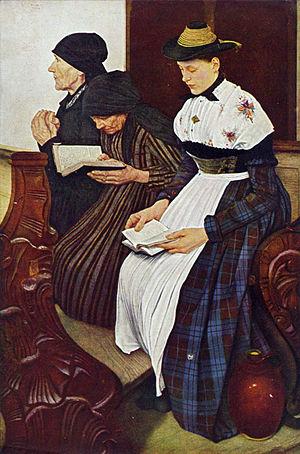
Le Cercle de Leibl désigne un groupe d'artistes allemands rassemblé autour de Wilhelm Leibl dans les années 1871-1873.